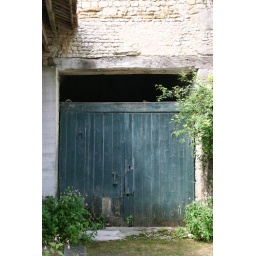
Barn door from outside. Note the gap over the top. That's actually the top floor and it's owly's favourite exit.